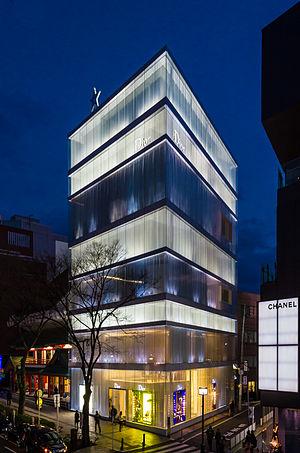
SANAA est une agence d'architecture fondée par les Japonais Kazuyo Sejima et Ryue Nishizawa en 1995. Elle a conçu par exemple l'institut d'art moderne de Valence, le musée d'art contemporain de Kanazawa au Japon ou encore l'immeuble Dior de Tōkyō.